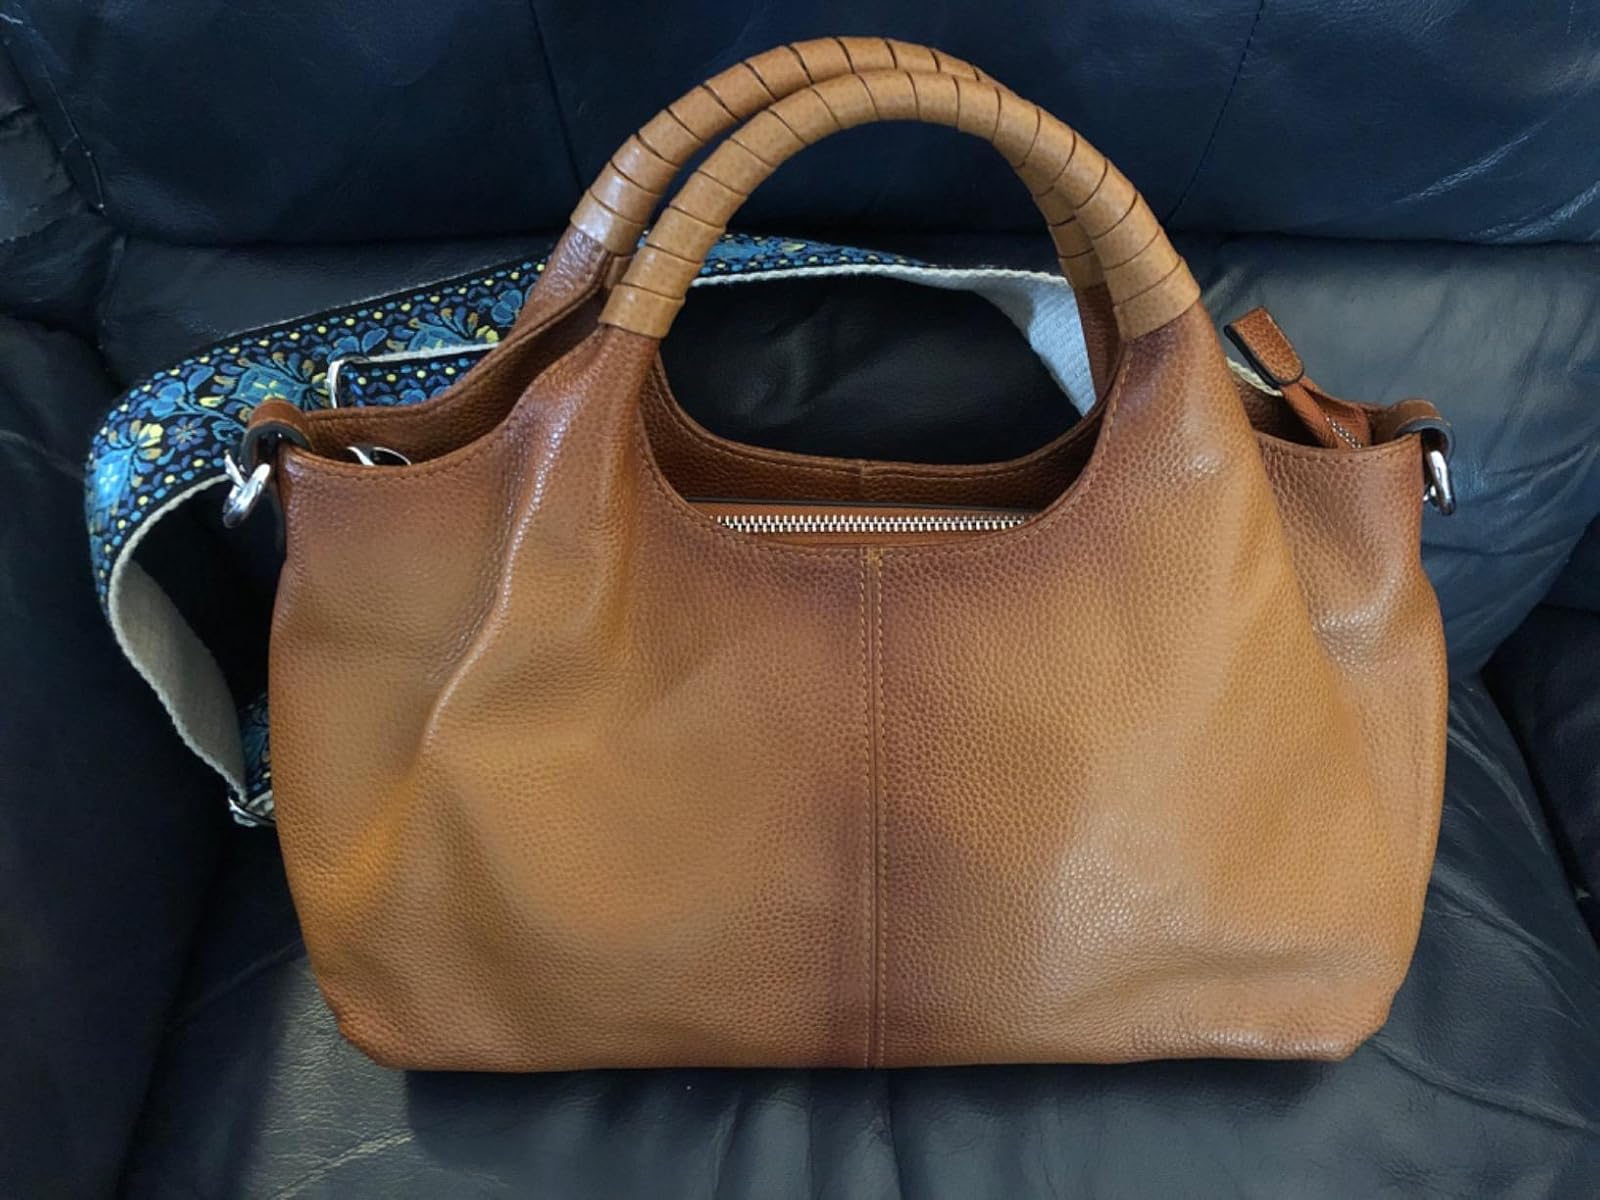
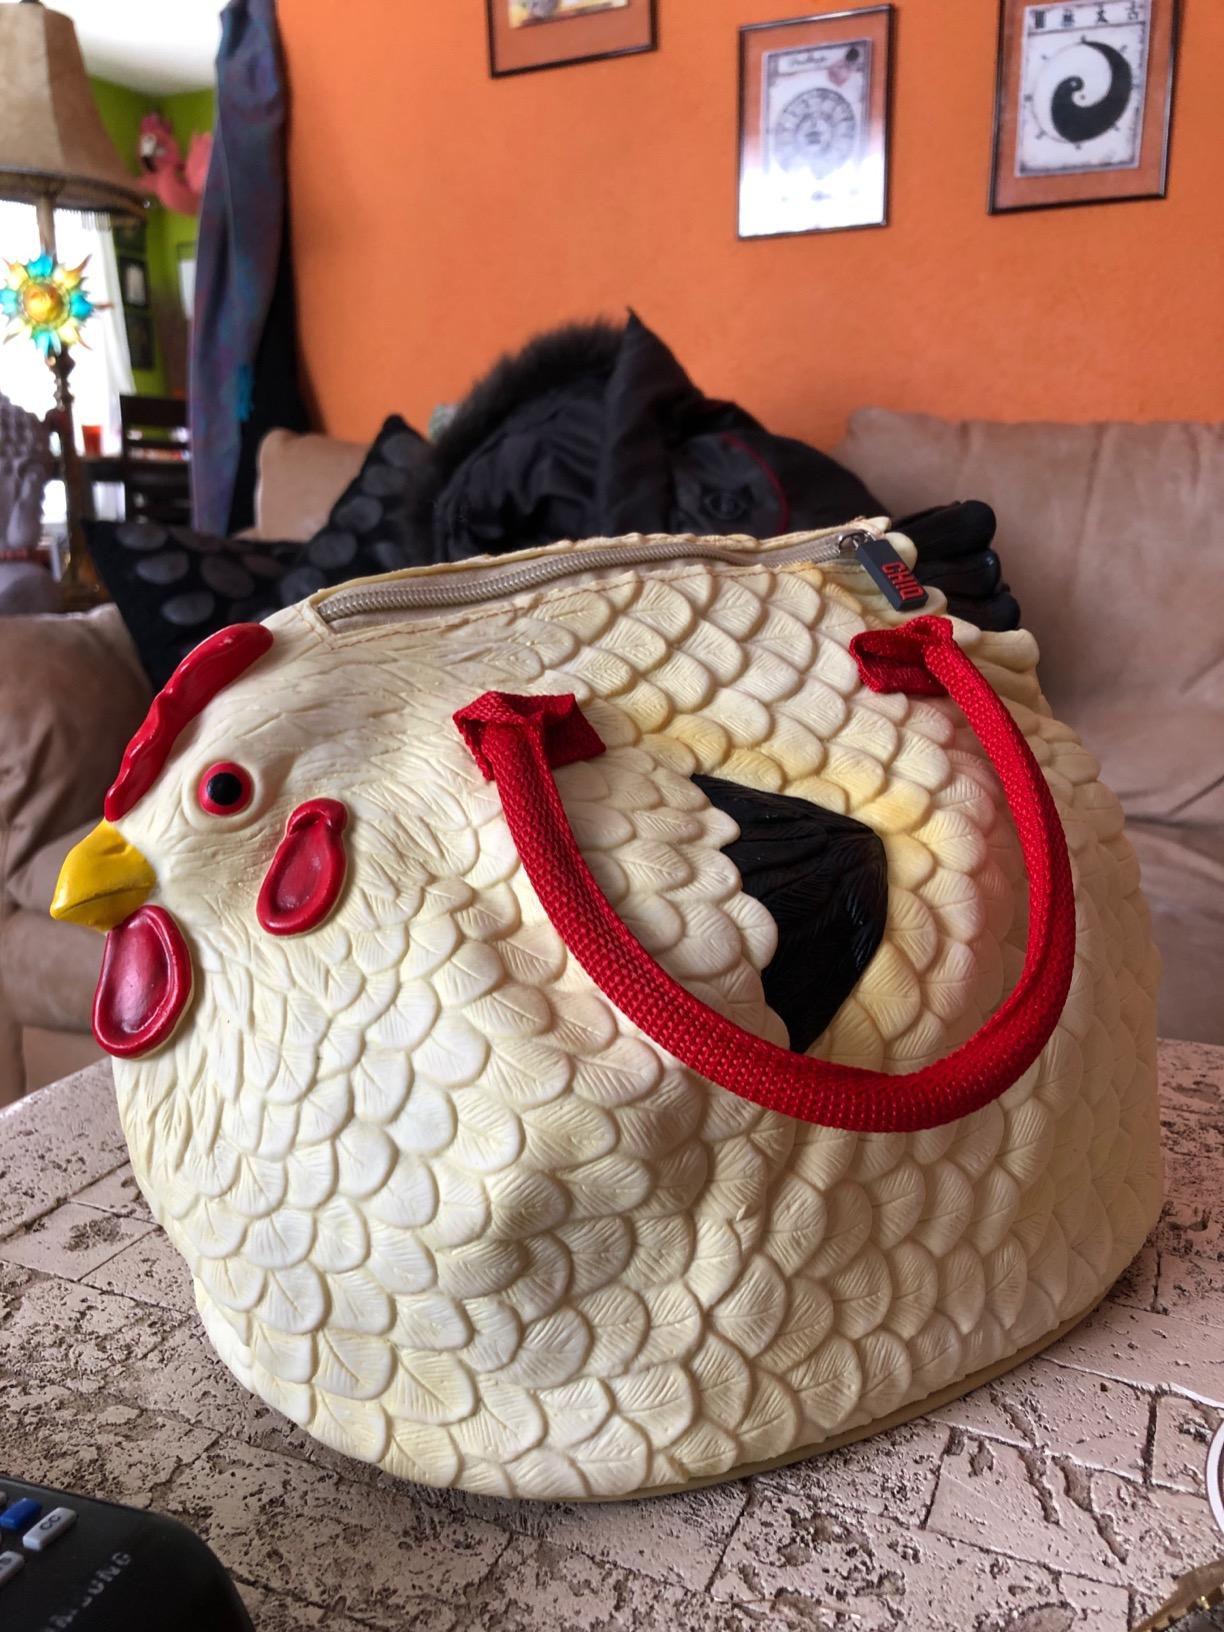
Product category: accessories_handbag
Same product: no